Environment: real
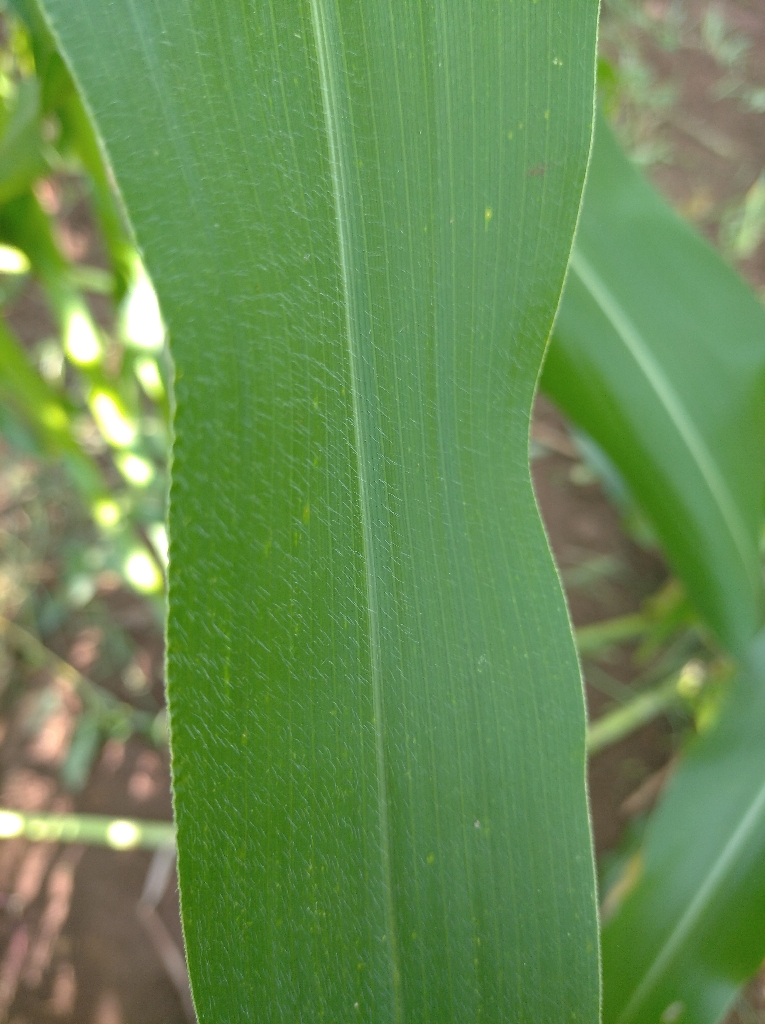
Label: healthy